Question: When is the picture taken?
Tambaya: Yaushe aka dauka hoton?
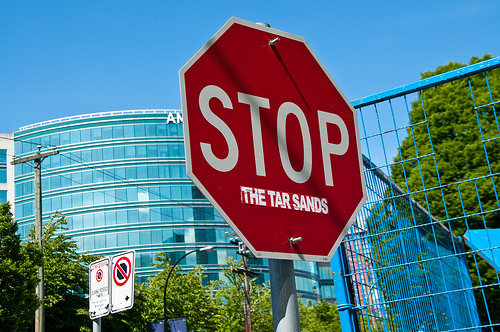
Answer: Daytime.
Amsa: Da rana.